Toulouse Cathedral

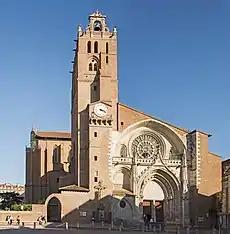
Toulouse Cathedral

Toulouse Cathedral is a Roman Catholic church located in the city of Toulouse, France. The cathedral is a national monument, and is the seat of the Archbishop of Toulouse.